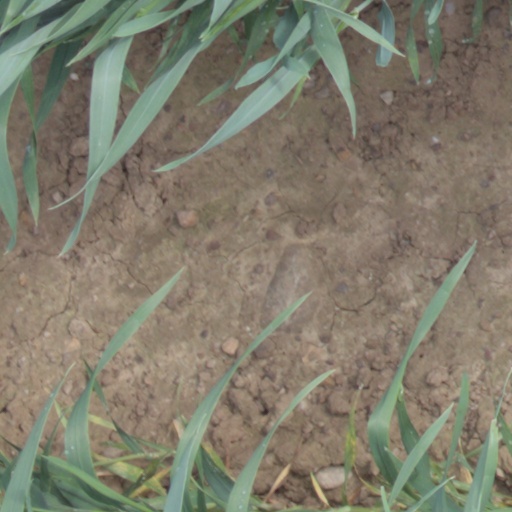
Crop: wheat